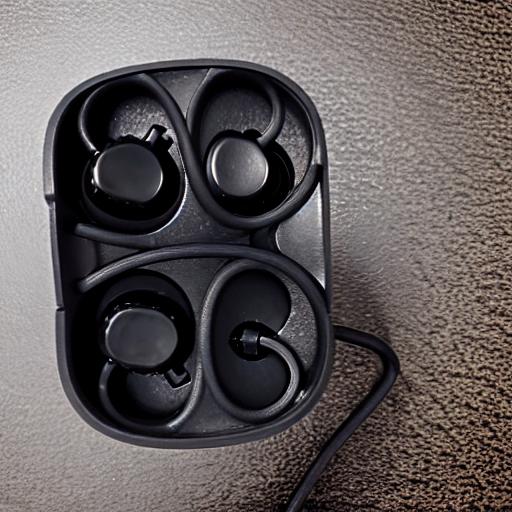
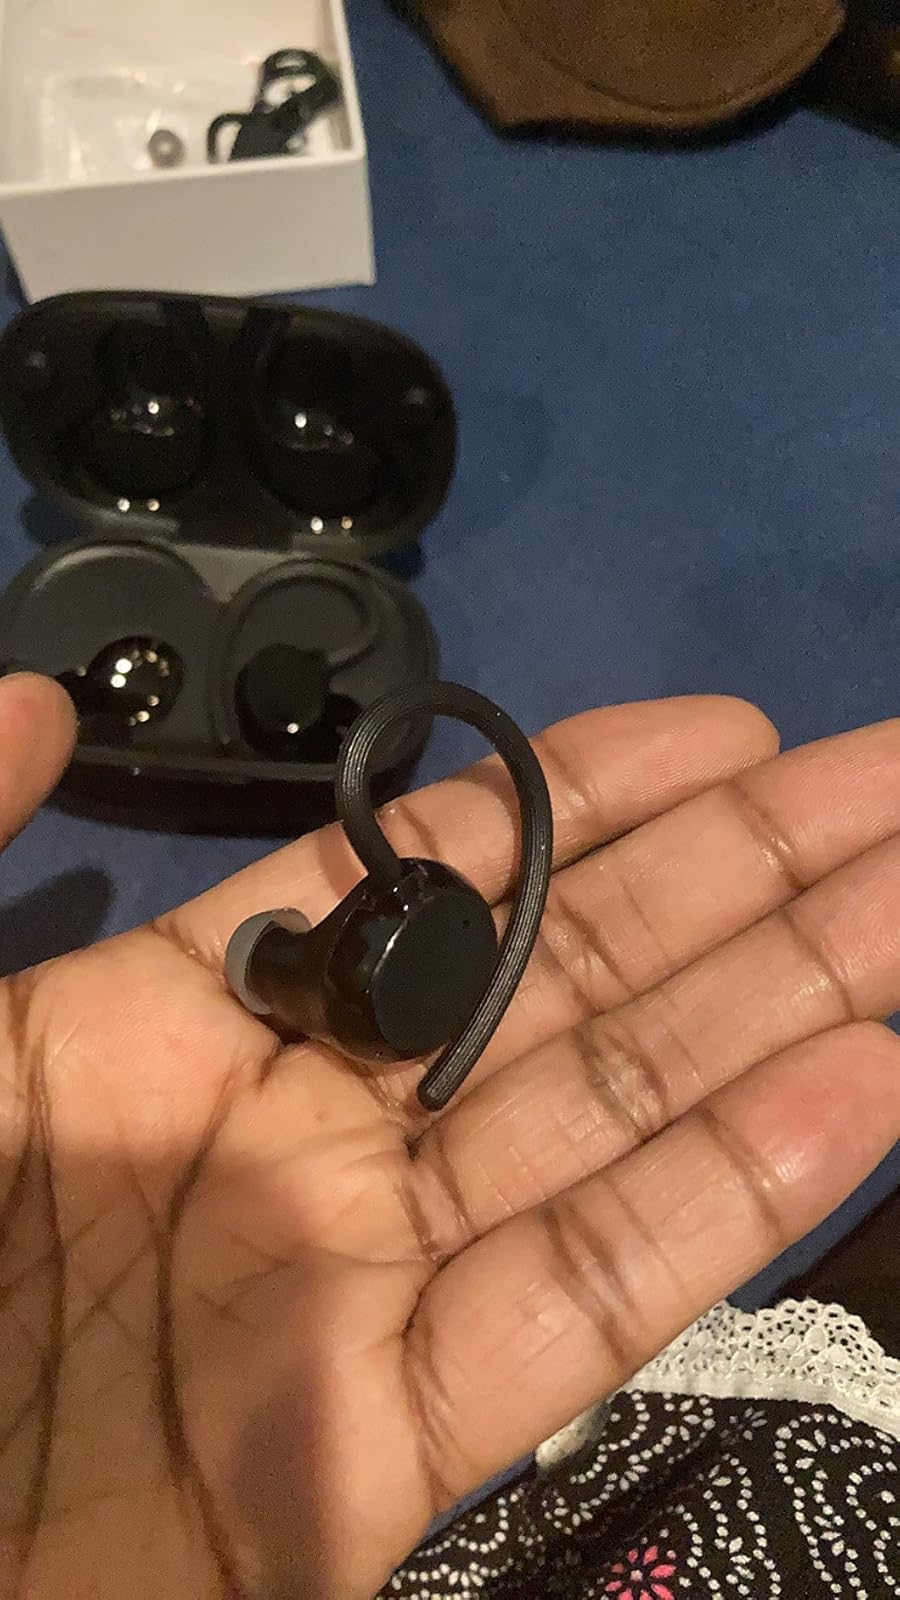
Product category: earbuds
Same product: no